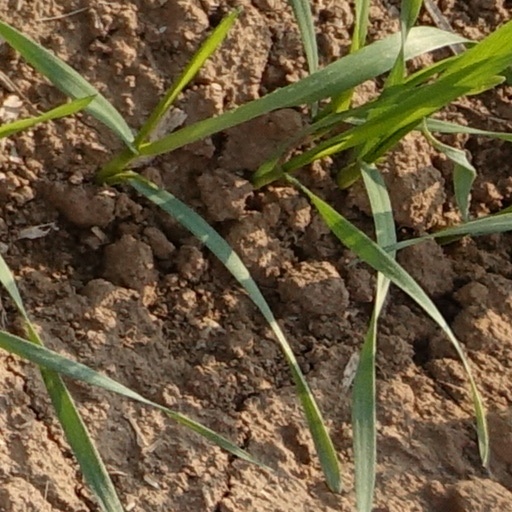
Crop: wheat